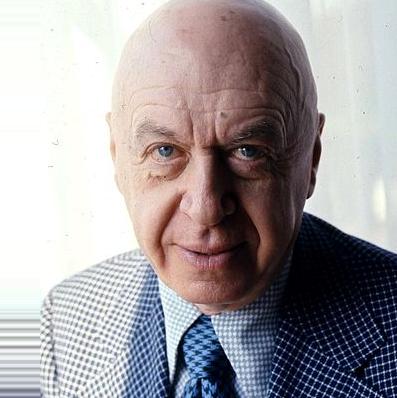
Age: 70